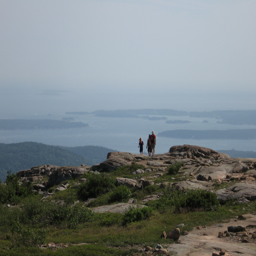
people on the way back down in the distance